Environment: real
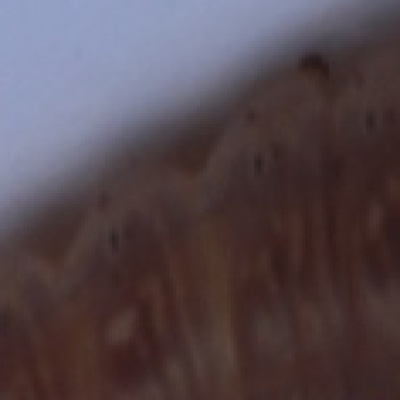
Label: fall_armyworm